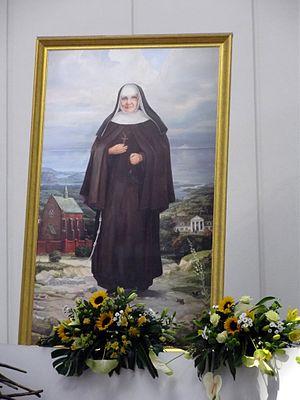
Małgorzata Szewczyk, née Łucja Szewczyk en 1828 à Chepetivka et morte le 5 juin 1905 à Nieszawa, est une religieuse catholique polonaise cofondatrice et première supérieure des franciscaines de Notre-Dame des Douleurs. Elle est vénérée comme bienheureuse par l'Église catholique.